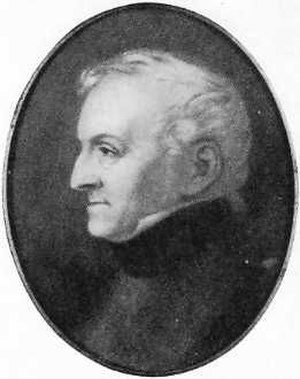
Filippo Taglioni
Filippo Taglioni, ca. 1820
Filippo Taglioni født 5. november 1777, død 11. februar 1871 var en italiensk balletdanser, koreograf og personliglærer til sin egen datter, den berømte romantiske ballerina Marie Taglioni. Hans søn Paul Taglioni dansede også ballet. Og selvom August Bournonvilles versionen er bedre kendt, var det Taglioni der var den oprindelige koreograf af Sylfiden, i 1832.